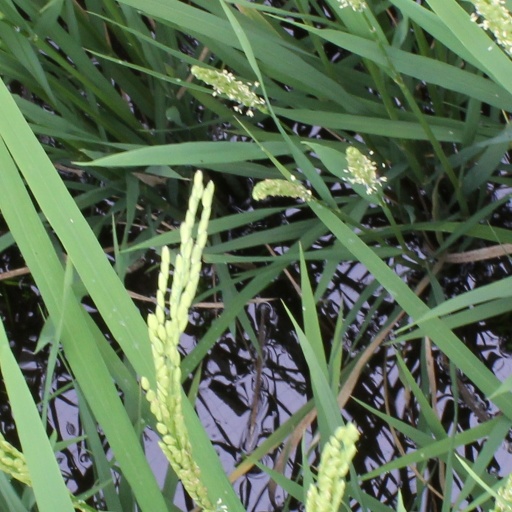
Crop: rice